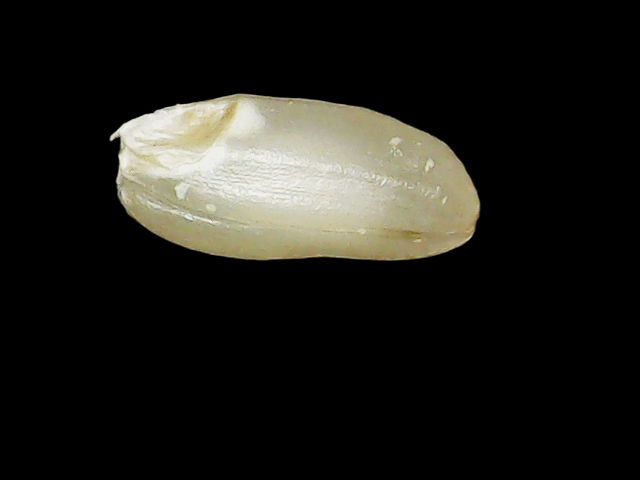
Rice variety: Binadhan8